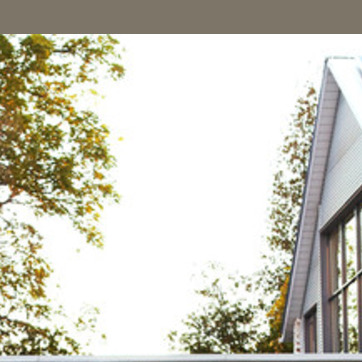
Material: sky